Tom Gentry (offshore powerboat racer)

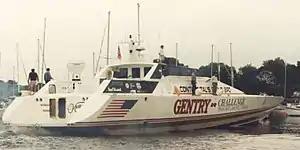
Tom Gentry's "Gentry Eagle" in Mamaroneck, New York

In 1989, Gentry set a speed record in transatlantic crossing with a time of 62 hours, 7 minutes and 47 seconds.